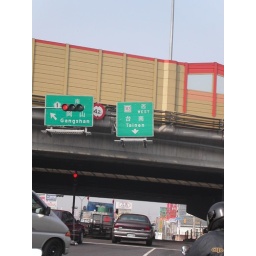
the highway exit by the house